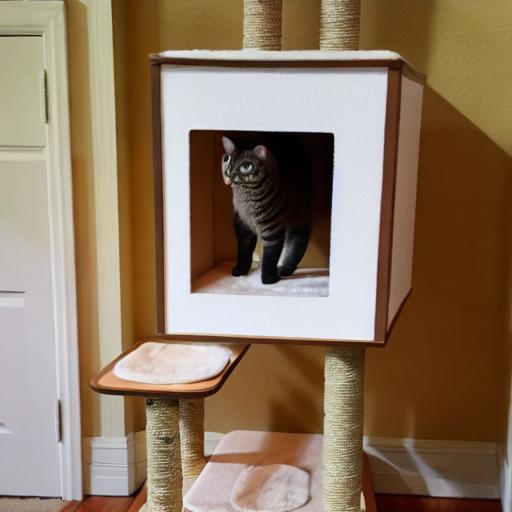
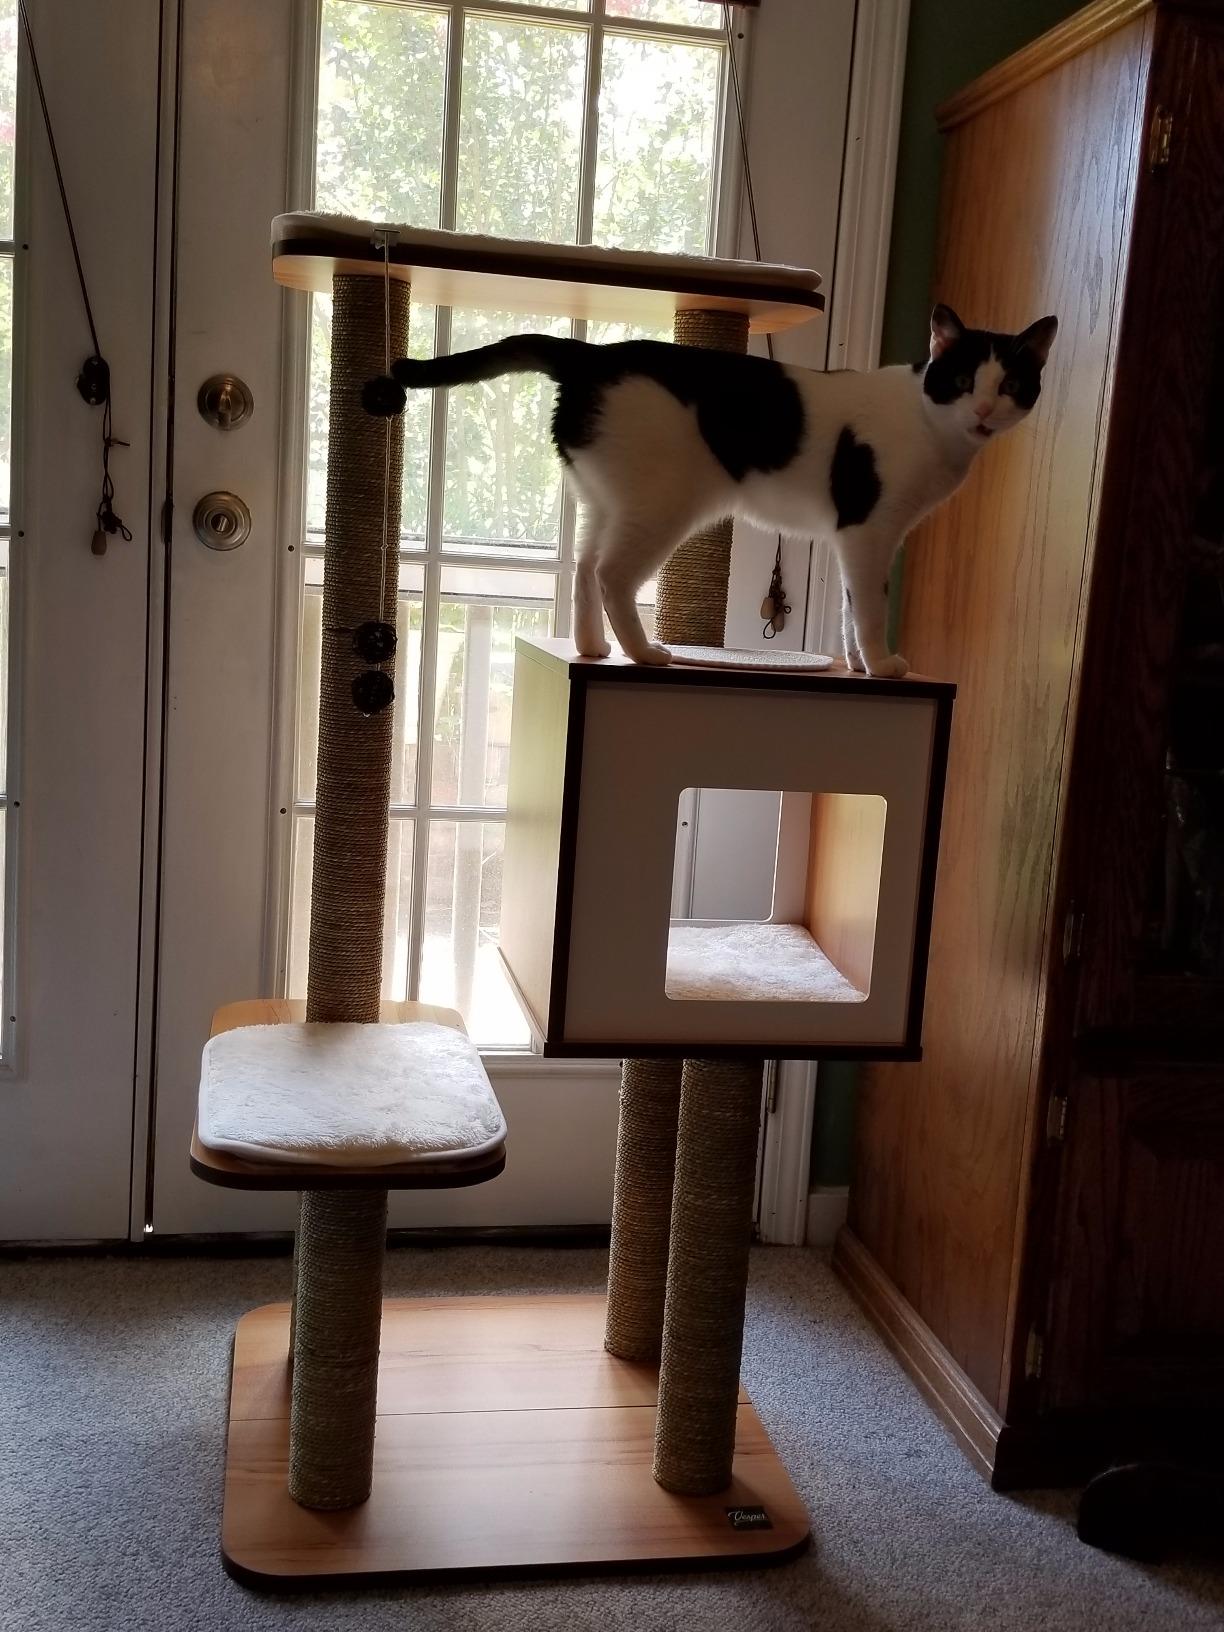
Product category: items_cat tree
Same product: no